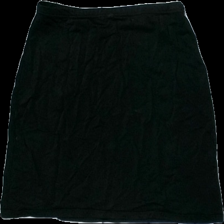
View: back
Type: Skirt
Category: Ladies
Brand: Hennes Collection
Colors: Black
Material: 100% nylone
Cut: Regular
Size: M
Season: All
Damage location: middle center
Price range: <50
Recommended usage: Export
Description: svart kjol, urtvättad
Comment: urtvättad